Merlin's Wood

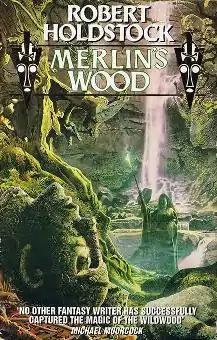
First edition cover (softcover)

Merlin's Wood; or, The Vision of Magic is a short novel by British writer Robert Holdstock, first published in the United Kingdom in 1994. The novel is considered part of the "Mythago Wood" cycle, but takes place in Brittany, France instead of Herefordshire, England. The work has all new characters and focuses on the mythical birthplace and burial site of Merlin, the magical wood Brocéliande. Brocéliande is a smaller version of Ryhope wood where British myth predominates.